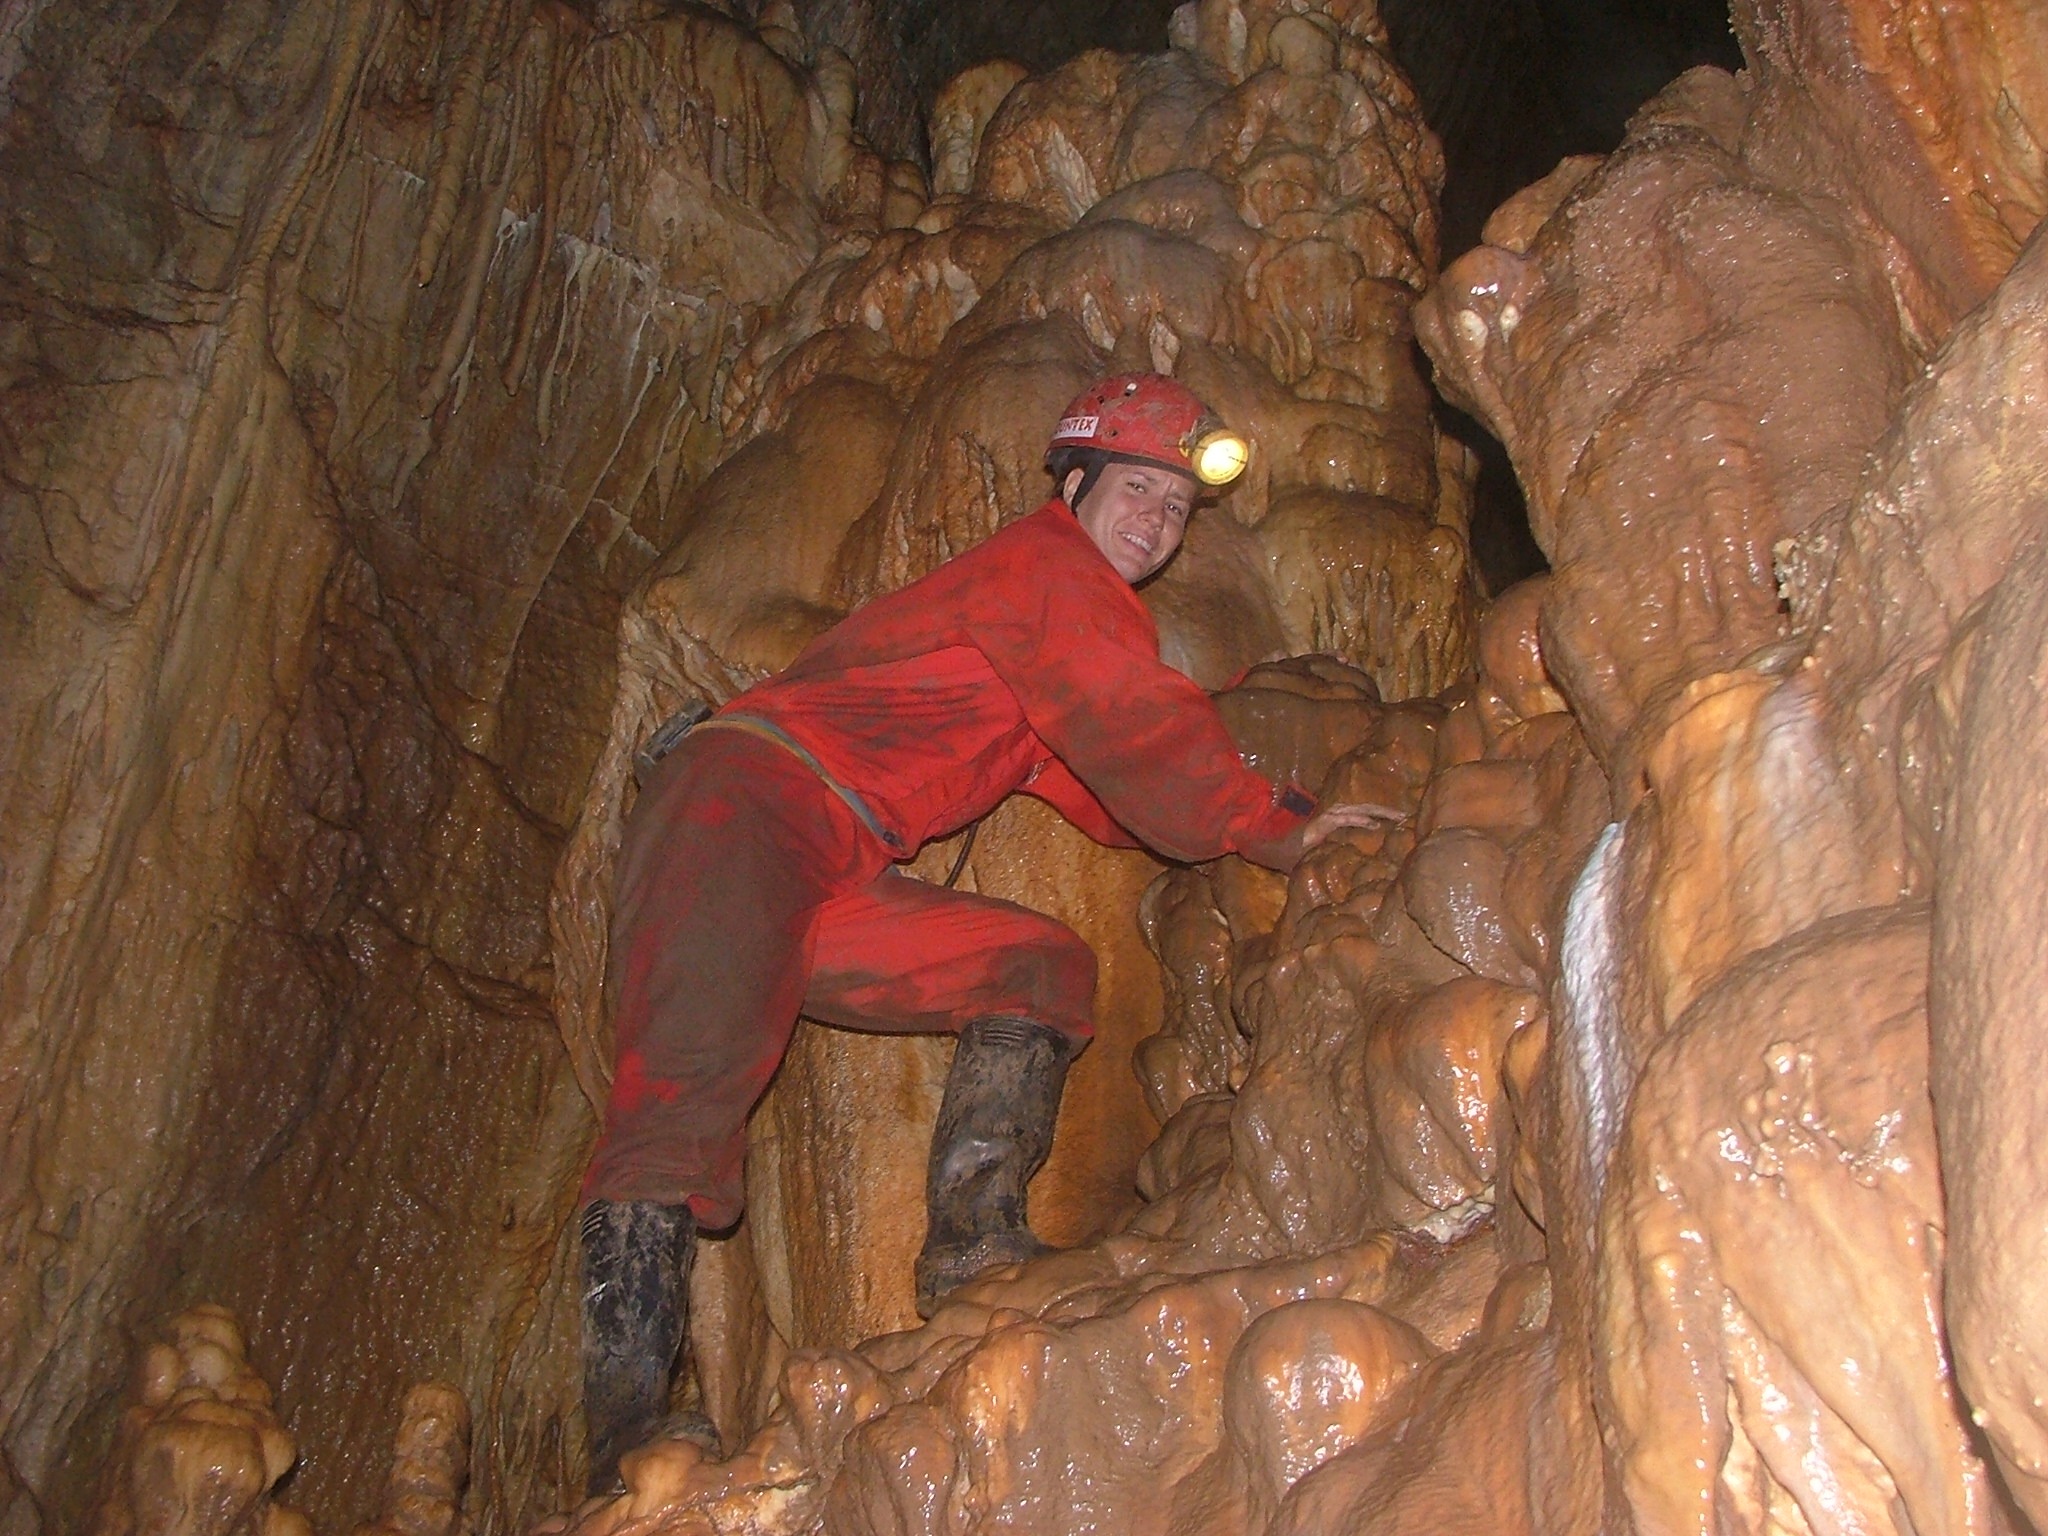
nature, girl, formation, cave, slippery, caving, stalagmite, stalactite, landform, geographical feature, pit cave, speleothem, caver, aggtelek hg, meteor cave